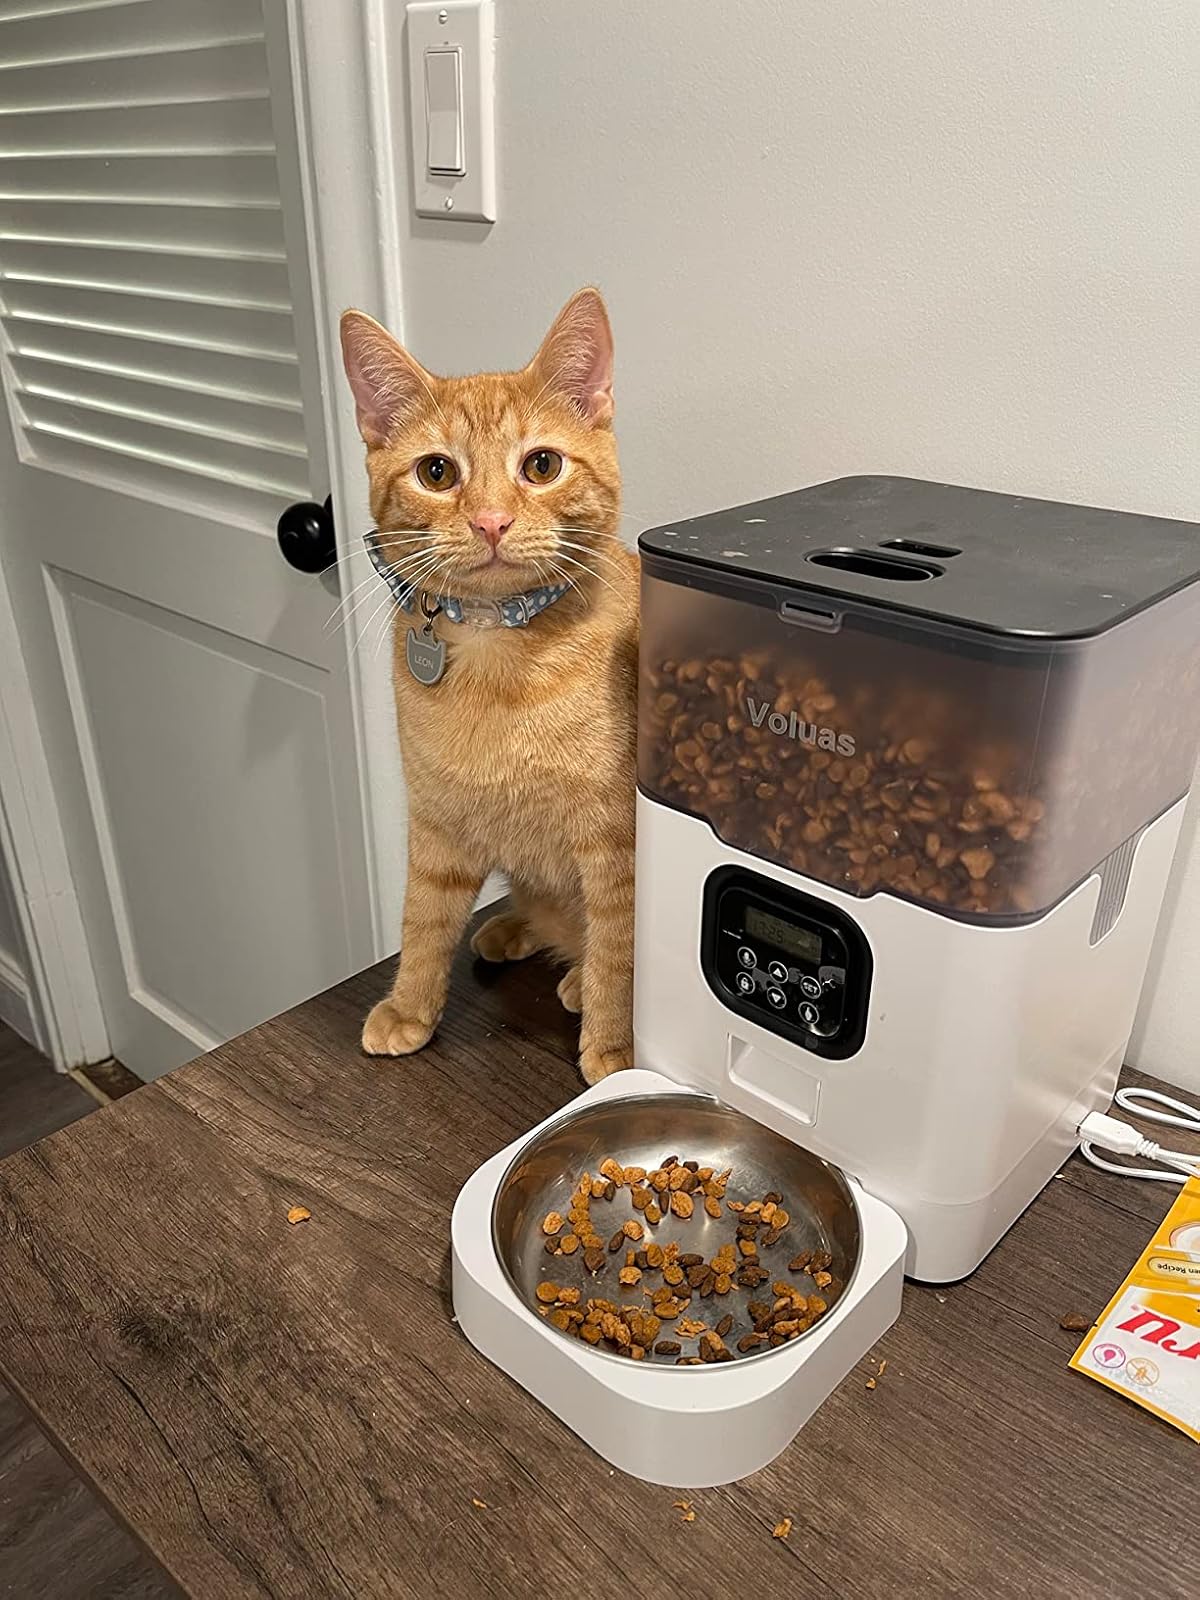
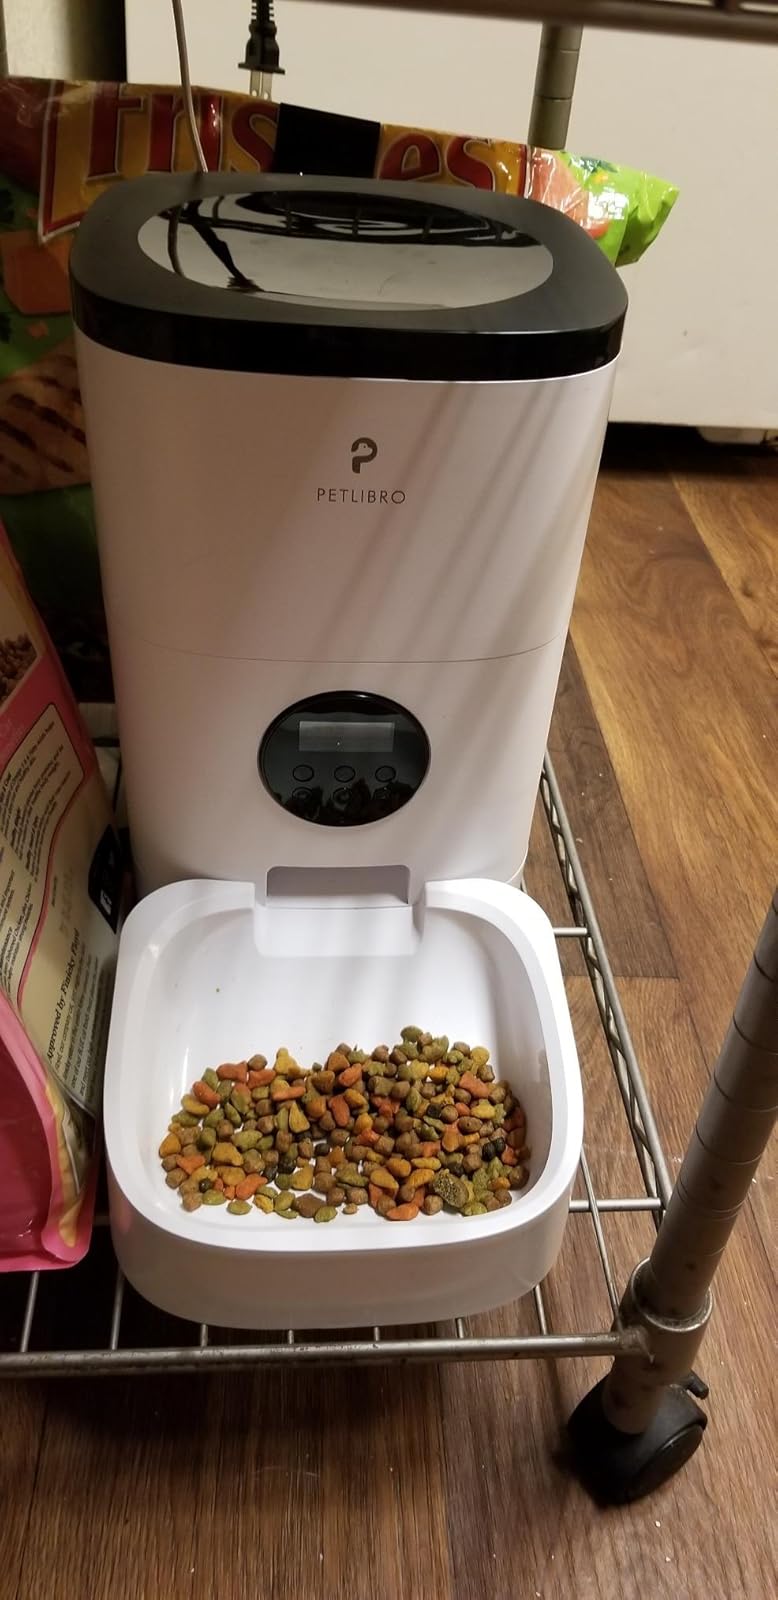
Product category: items_feeder
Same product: no